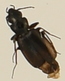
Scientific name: Syntomus americanus
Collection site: Dakota Coteau Field Site NEON (DCFS), plot DCFS_011